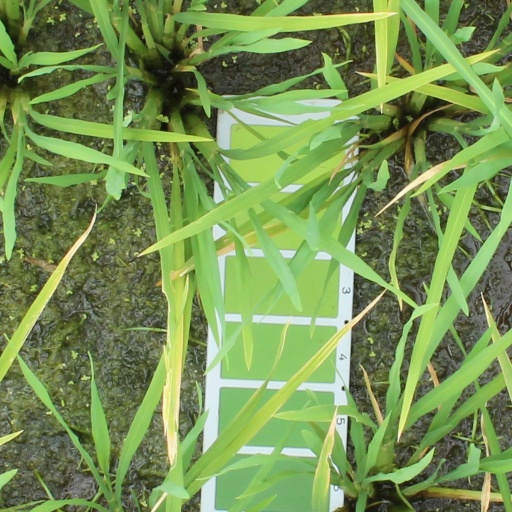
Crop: rice